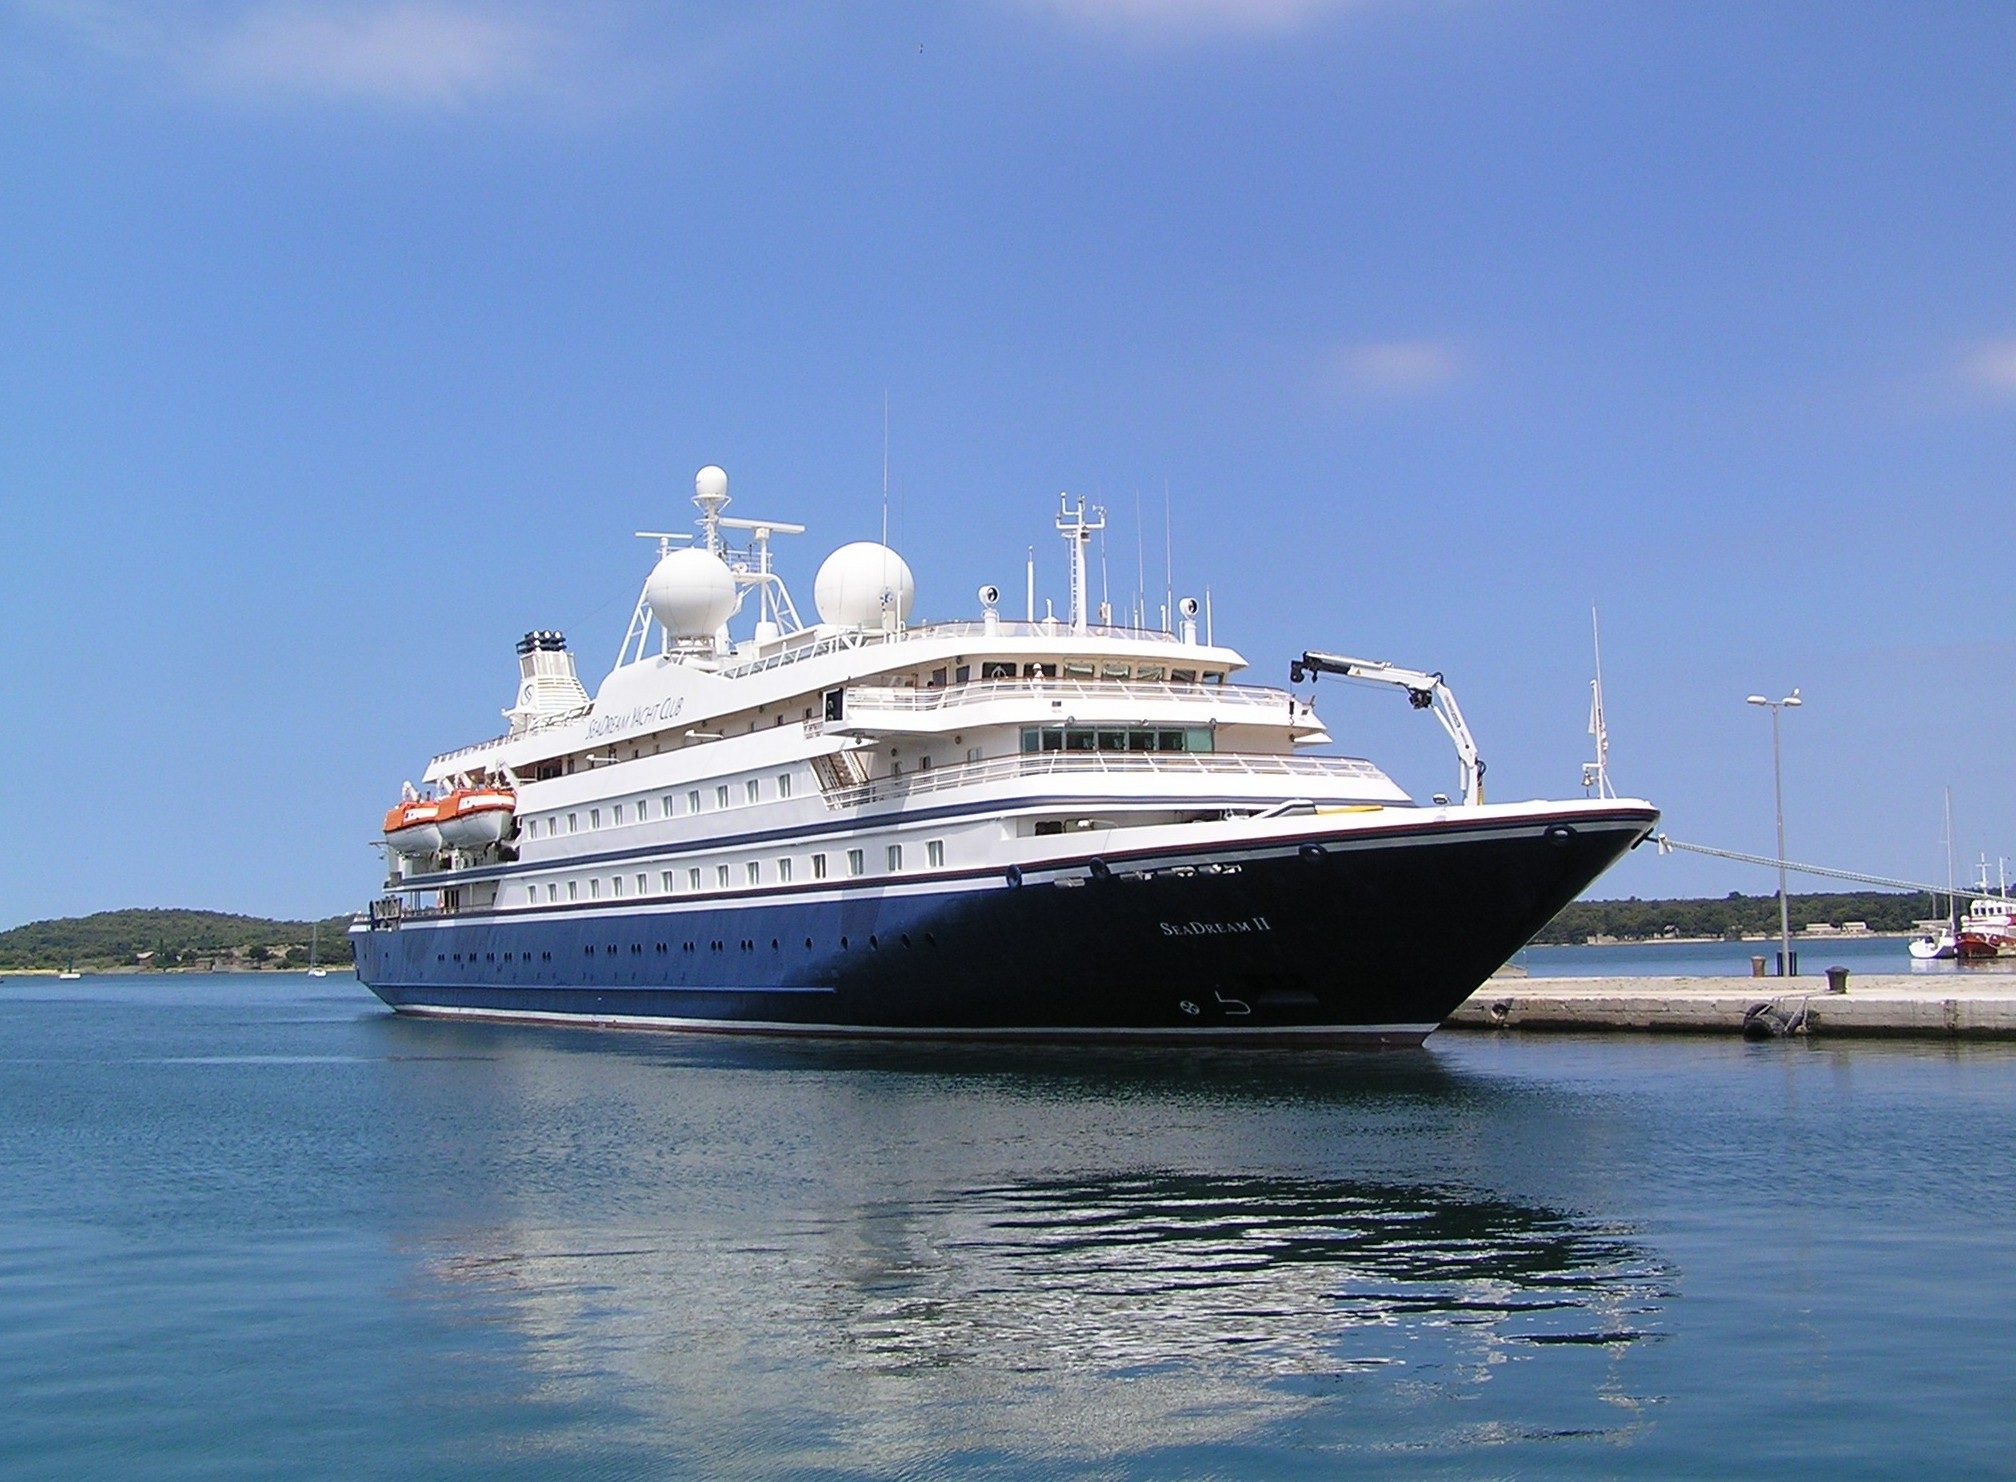
sea, boat, ship, travel, vessel, vehicle, yacht, holiday, lifestyle, cruise, nautical, luxury, marine, watercraft, cruise ship, superyacht, yachting, motor ship, passenger ship, luxury yacht, ocean liner